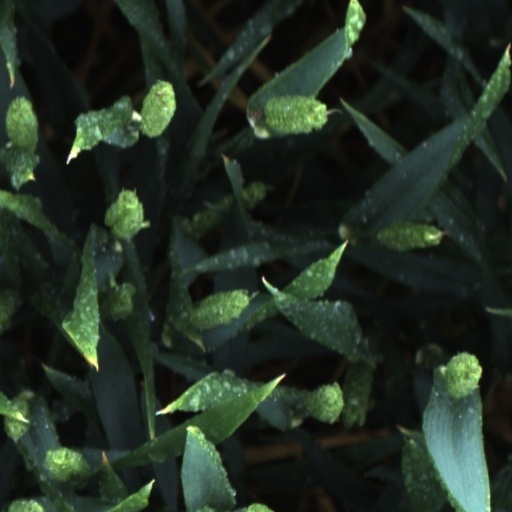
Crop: wheat